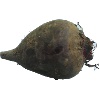
Label: beetroot